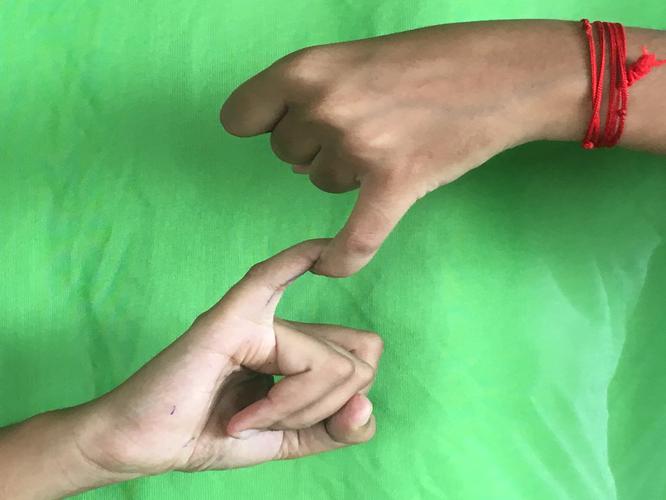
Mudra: Kilaka
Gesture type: double_hand